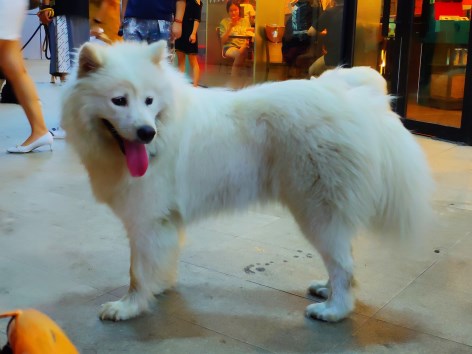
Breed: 2192-n000088-Samoyed